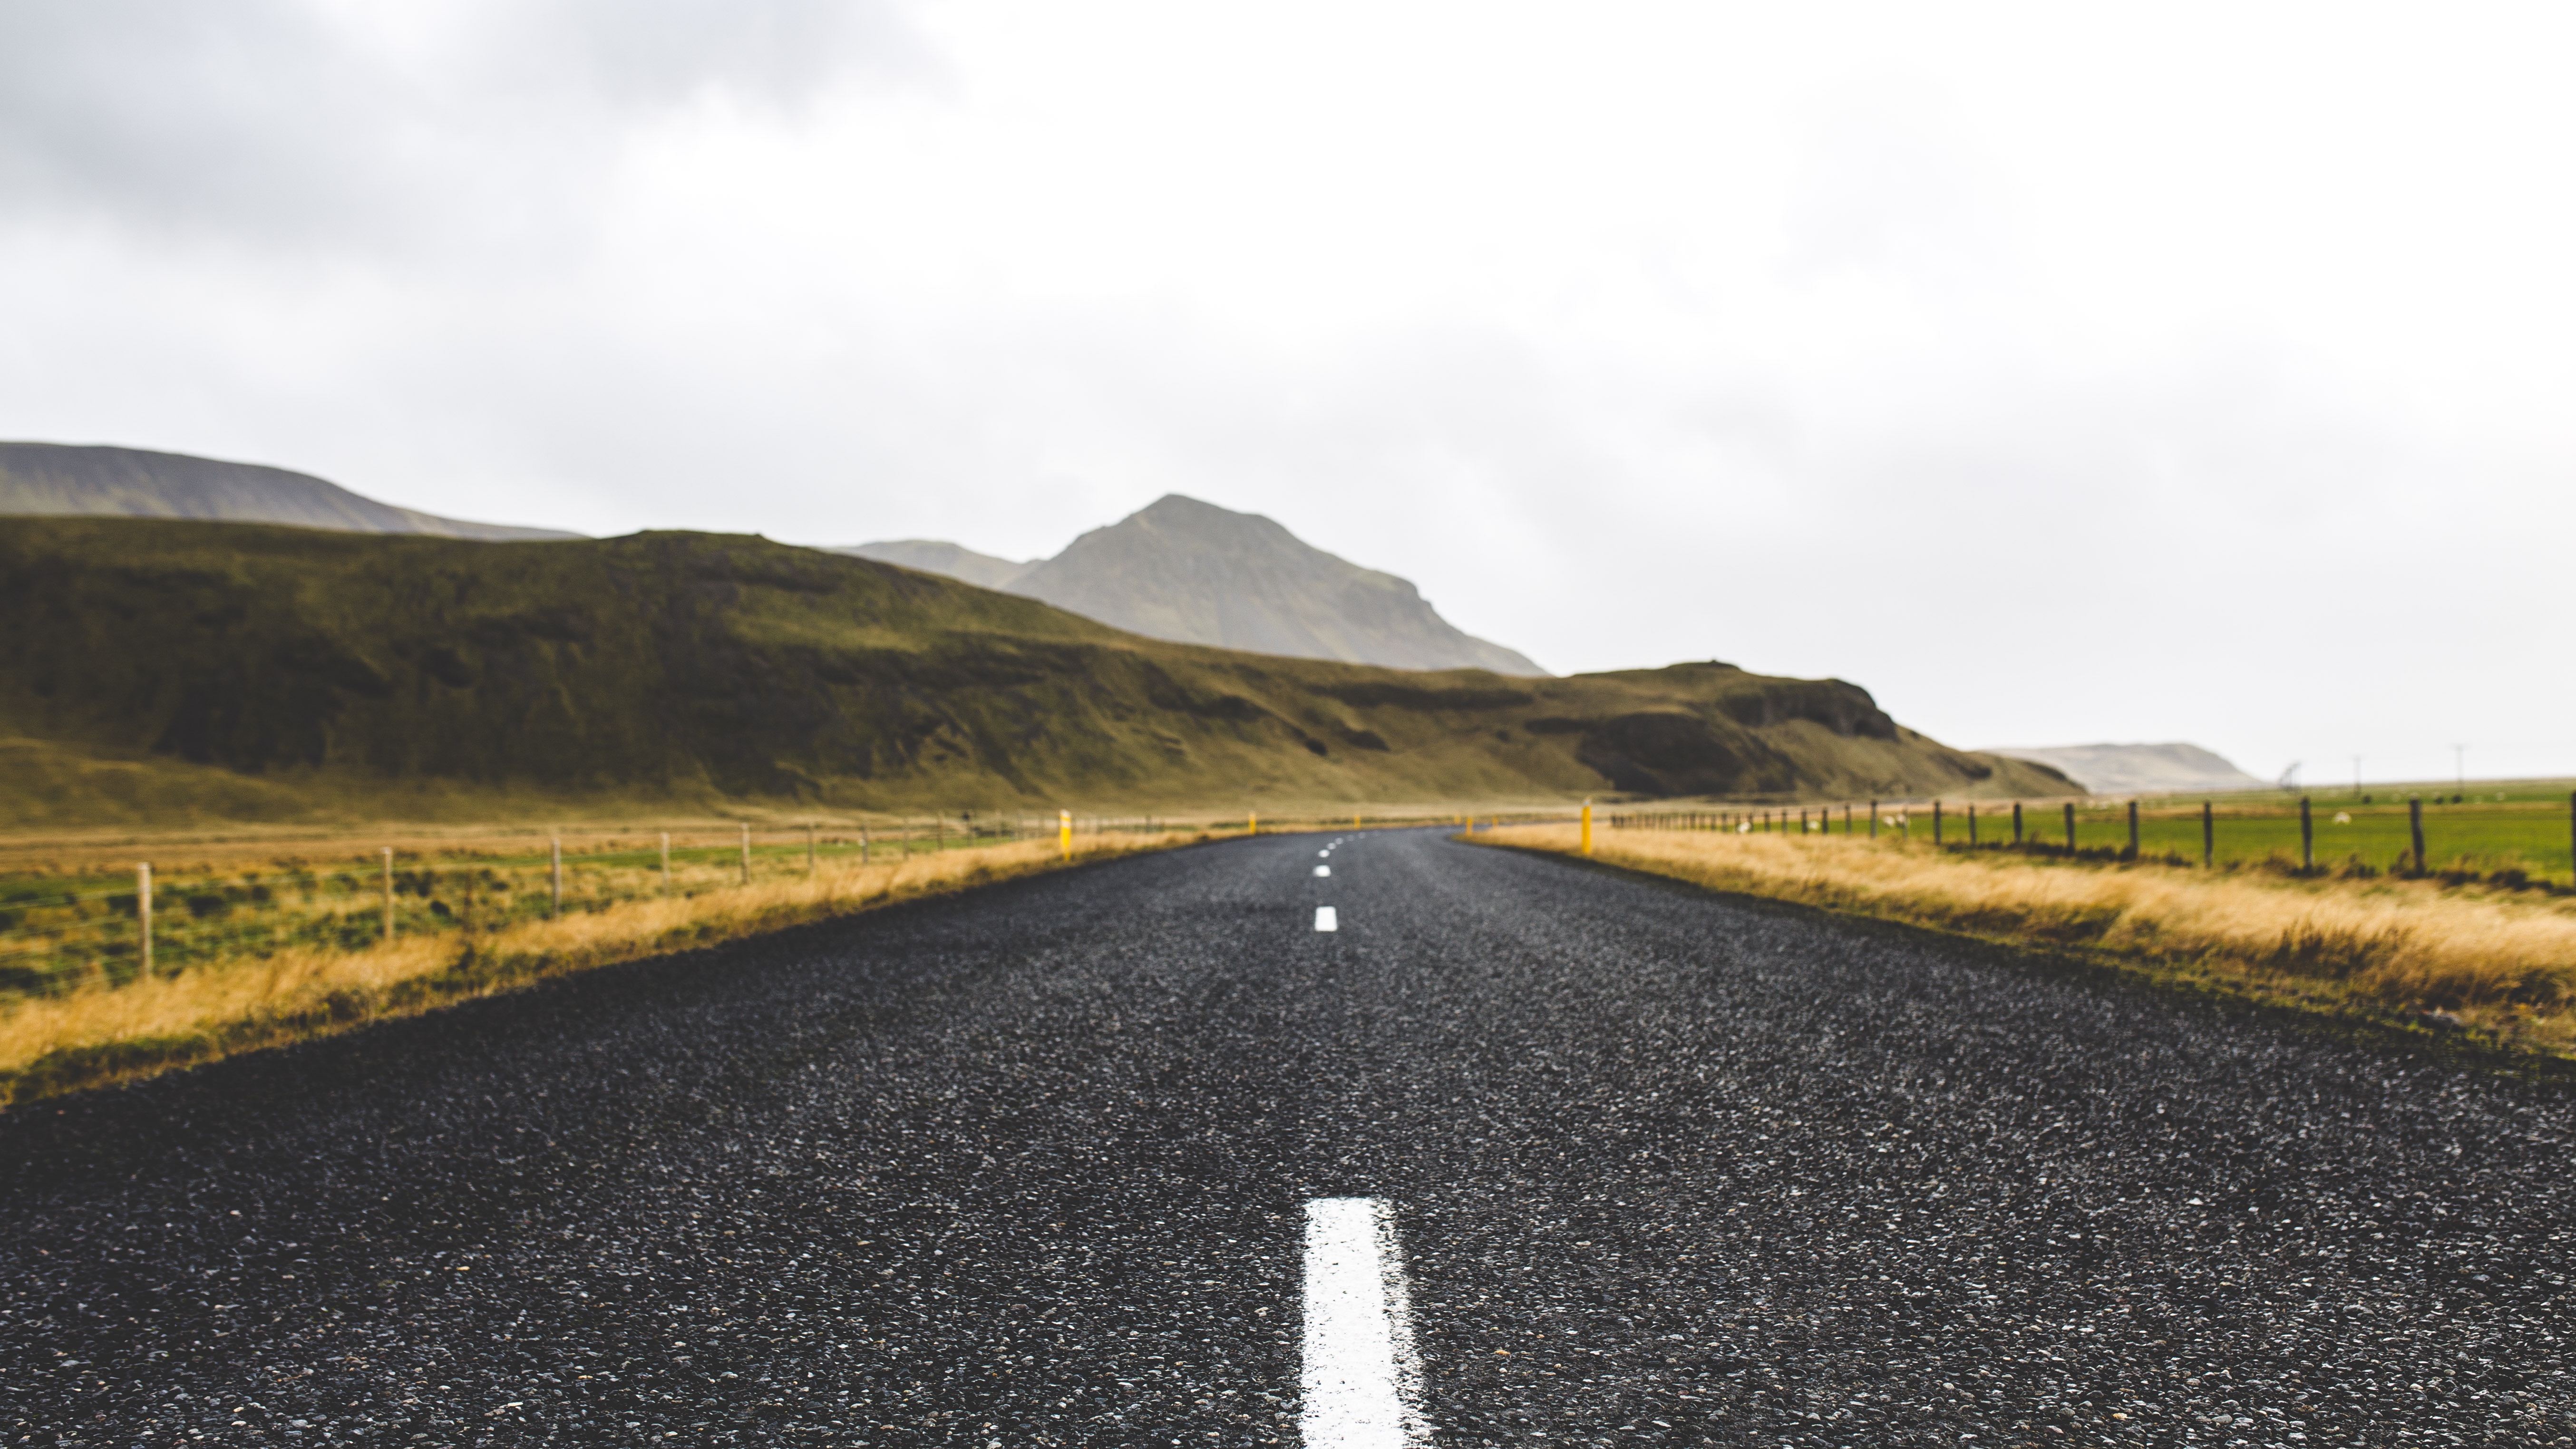
horizon, mountain, road, field, prairie, hill, highway, asphalt, dirt road, lane, plain, road trip, infrastructure, road surface, nonbuilding structure, controlled access highway